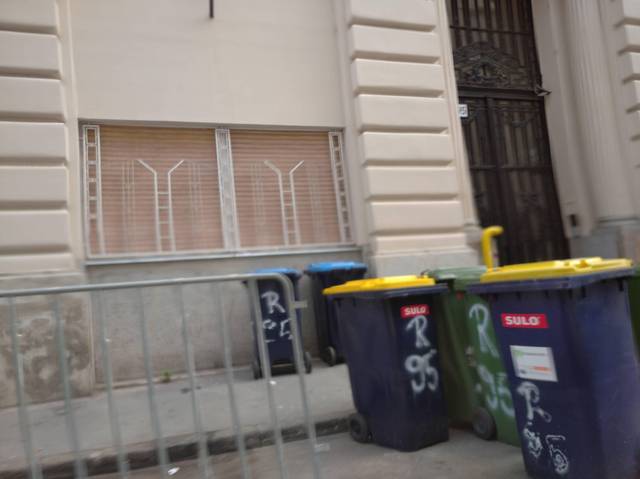
Region: Hungary
Coordinates: 47.511, 19.065